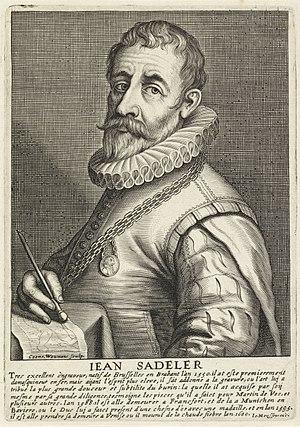
Portrait de Johan Sadeler (1550-1600) gravé par Conraed Waumans tiré de «Image de divers hommes d'esprit sublime, qui par leur art et science devraient vivre éternellement et desquels la louange et renommée faict estonner le monde», Anvers
Johan Sadeler, Hans, Johann, Johannes, Joan, Jean, Jan Sadeler I ou Jan Sadeler l'Ancien, est un graveur illustrateur flamand, premier d'une célèbre famille de graveurs.
La famille Sadeler est la plus grande et probablement la plus reconnue des dynasties de graveurs flamands. Elle domine le marché de l'estampe en Europe du Nord de la fin du XVIᵉ siècle à la fin du XVIIᵉ siècle, aussi bien en tant qu'artistes qu'éditeurs.